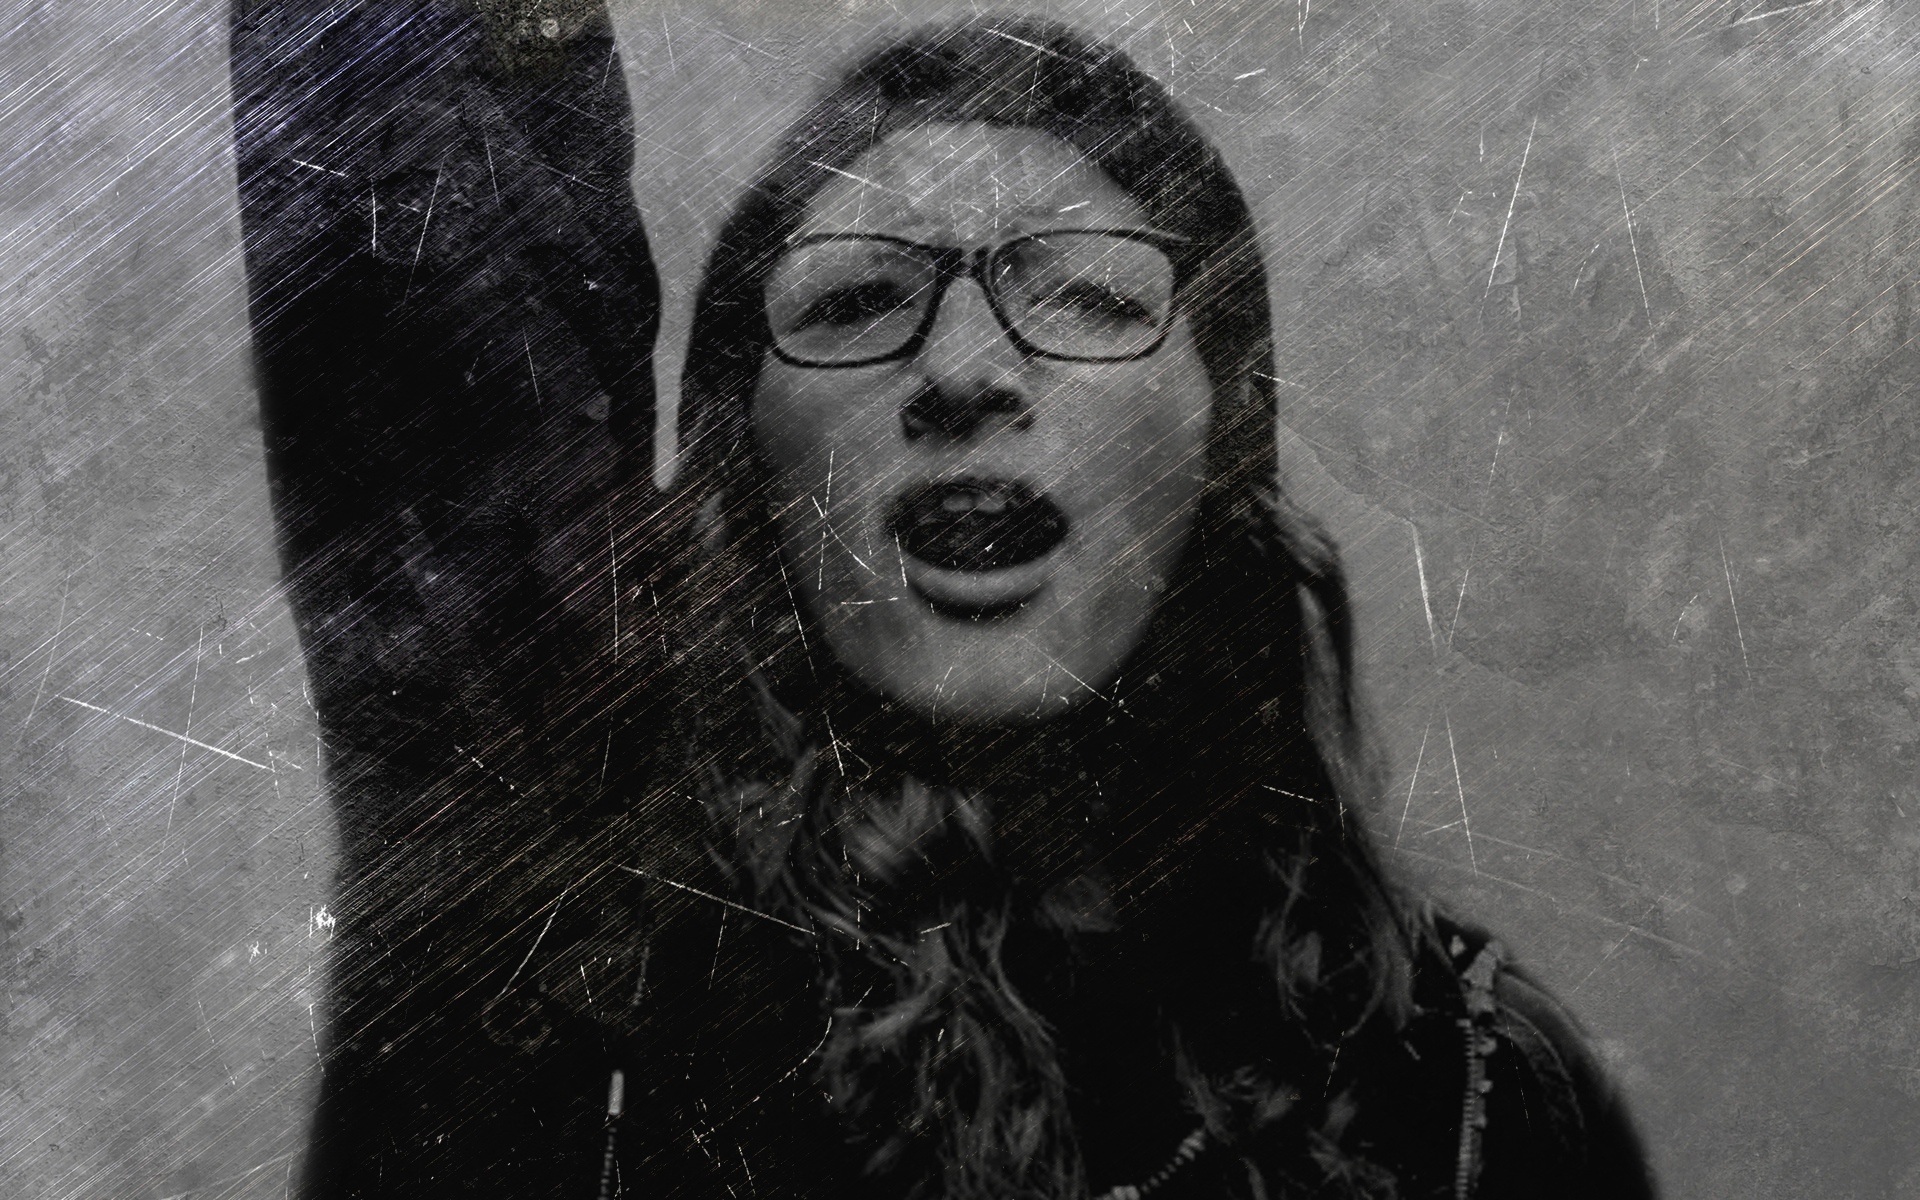
black and white, group, white, photography, sign, portrait, symbol, community, human, darkness, freedom, black, monochrome, art, drawing, head, diversity, conceptual, law, unity, rights, equality, human rights, equal, monochrome photography, album cover